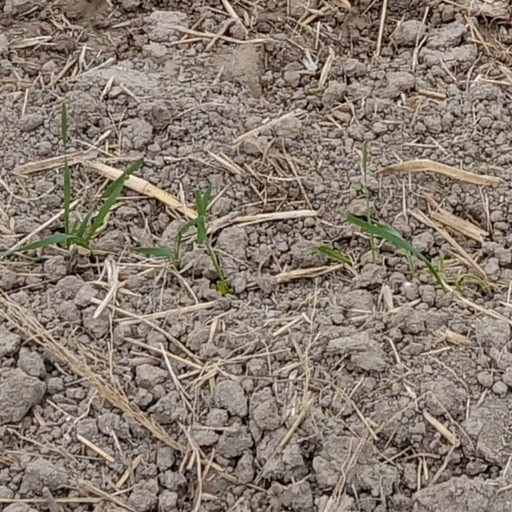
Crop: wheat